Institute of Indigenous Medicine

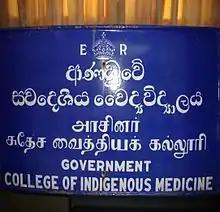
The original campus signpost in 1929.

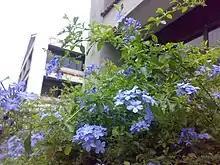
Administrative Unit of Institute of Indigenous Medicine.

IIM was first established as the Swadeshiya Vaidya Vidyalaya (College of Indigenous Medicine) on June 10, 1929, and it was inaugurated by the then Governor of Ceylon, Sir Herbert James Stanley, at the Bauer Building situated at Cotta Road, Borella. Captain (Dr) A.N.N Panikker of the Indian Medical Service who had qualified in western medicine in Edinburgh and possessed a sound training in Ayurveda sciences was invited to the newly established College by the Government as its first principal. Similarly, Dr H.M. Jaffer and Dr H. Ahamed were also brought down from India to develop Unani system of medicine.